Barbara Labuda

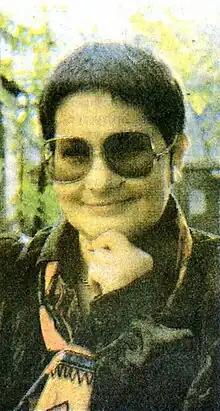
Labuda in 1990

Barbara Lidia Labuda (née Ciesielska; born 1946) is a Polish politician, activist, diplomat and philologist. She was elected to the Contract Sejm, and was a member of the Sejm until 1996, when she became a minister in the Chancellery of President Aleksander Kwaśniewski. From 2005 to 2010, she was the Polish ambassador to Luxembourg.